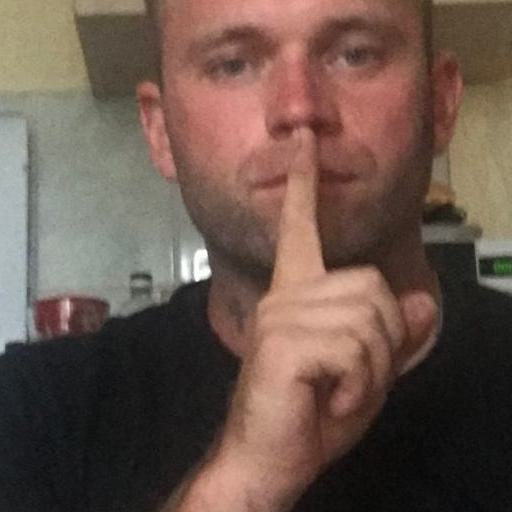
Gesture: mute